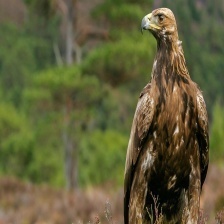
Species: GOLDEN EAGLE
Scientific name: AQUILA CHRYSAETOS